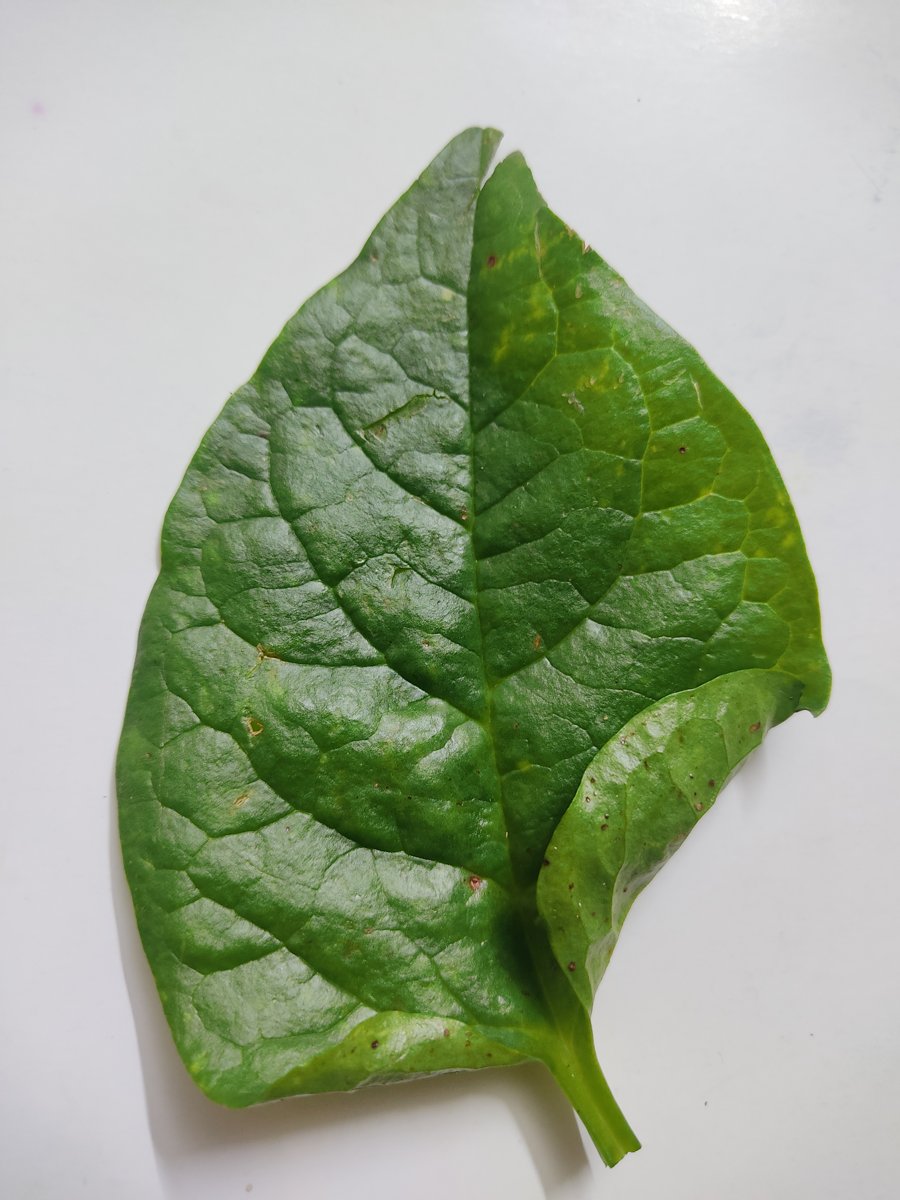
Label: Bacterial-Spot